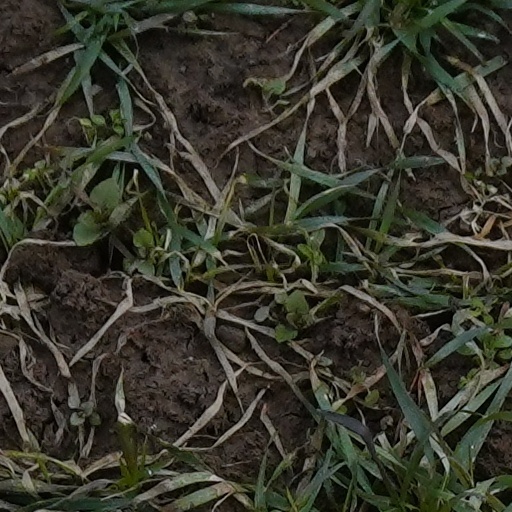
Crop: wheat